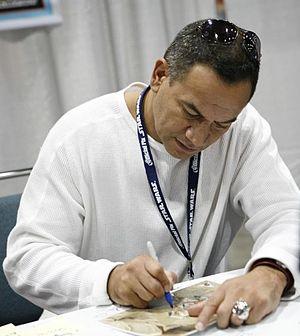
Jango Fett est un personnage de la saga cinématographique Star Wars. Chasseur de primes hors pair, il est parmi les plus réputés de sa profession, à tel point qu'il est recruté par les Kaminoens pour servir de modèle aux soldats clones de l'armée de la République galactique. En contrepartie, les généticiens lui donnent une grosse somme d'argent, ainsi qu'un clone non modifié qu'il élève comme un fils : Boba Fett.
Les soldats clones ou simplement désignés comme les clones, sont des personnages de Star Wars. Ils sont au service de la République galactique durant ses dernières années et servent notamment lors de la Guerre des clones, débutant 22 ans avant la bataille de Yavin et se terminant 19 ans avant cette dernière, lors de la proclamation de l'Empire galactique. Ils sont physiquement identiques et possèdent les mêmes capacités d'endurance et de réflexion. Ils ont été fabriqués dans la ville de Tipoca City sur la planète Kamino. Leurs gènes ont été modifiés à partir de celui du chasseur de primes Jango Fett. Leur croissance est également accélérée pour qu’ils grandissent deux fois plus vite que la normale. Ils sont éduqués et entraînés uniquement à l'usage militaire.